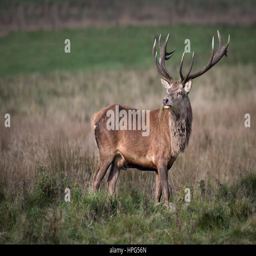
a full photograph of a grazing point imperial red deer stag looking slightly back with grass in its mouth